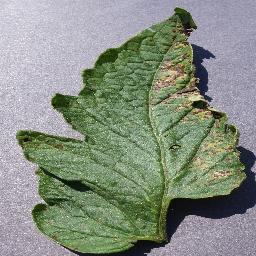
Label: Tomato___Septoria_leaf_spot